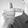
ASL letter: T